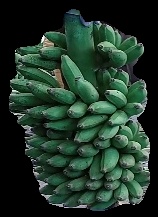
Variety: elakki-bale
Grade: grade1